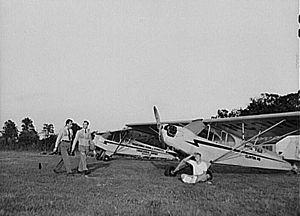
Le Civilian Pilot Training Program, ou CPTP, pour « programme d'entraînement de pilotes civils », était un programme de vols d'entraînement sponsorisé par le Gouvernement des États-Unis s'étant déroulé de 1938 à 1944, avec pour objectif à court terme de fortement augmenter le nombre de pilotes civils disponibles, donc d'avoir un effet positif sur la préparation militaire des Américains en prévision d'une future guerre.